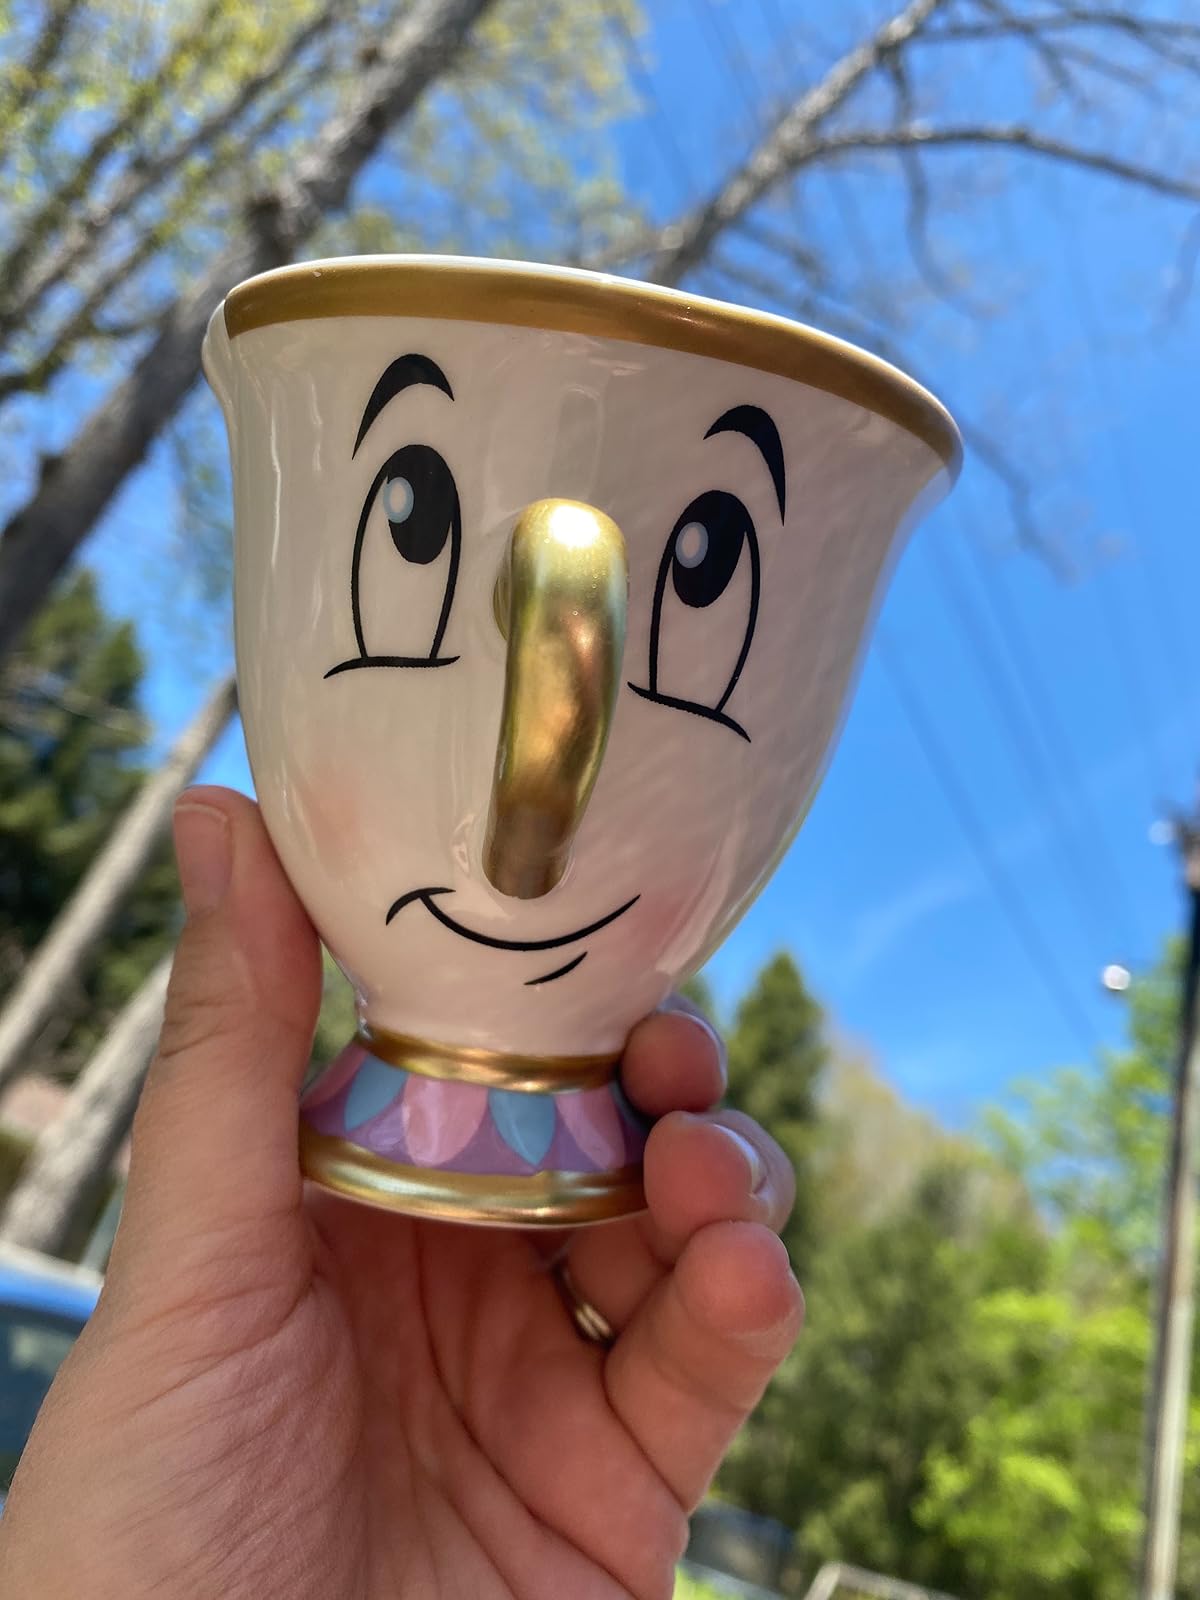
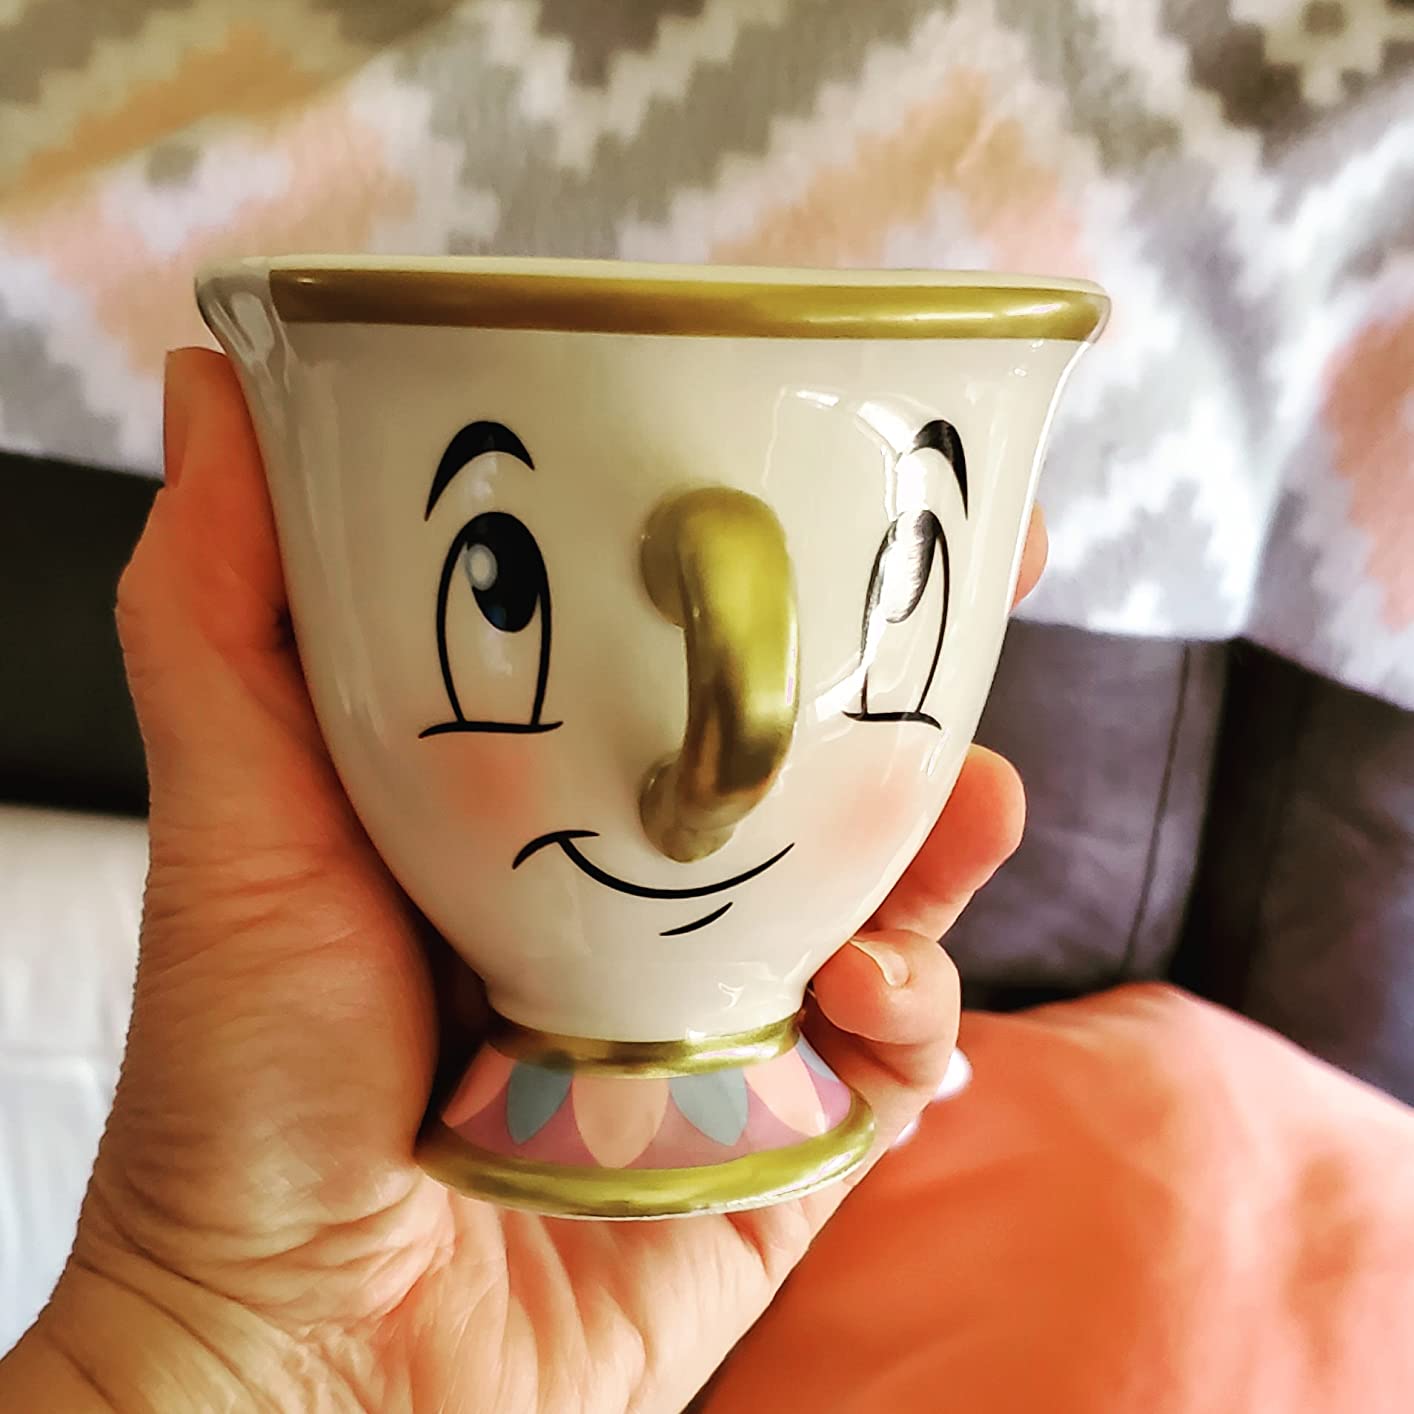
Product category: items_mug
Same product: yes